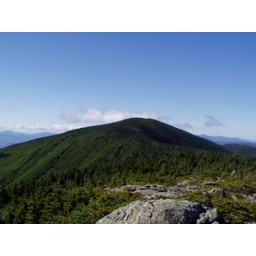
Hiking in the white mountains with Roeland